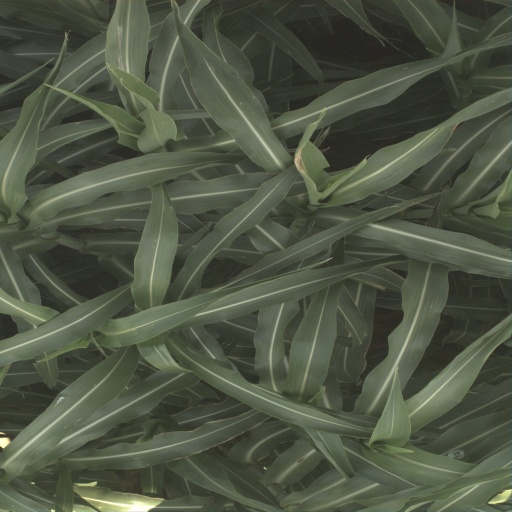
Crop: sorghum